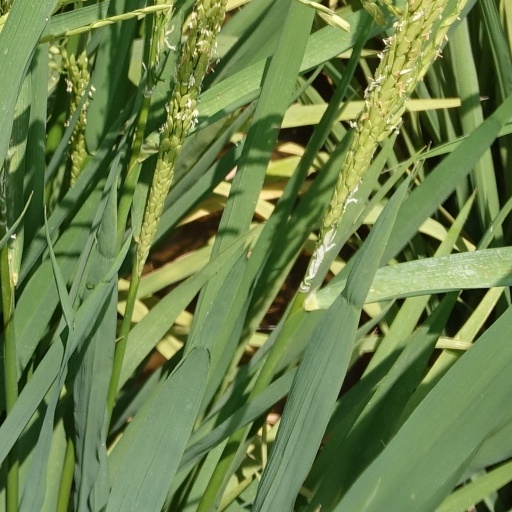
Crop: rice